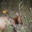
Label: deer